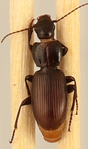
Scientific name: Pterostichus restrictus
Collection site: Niwot Ridge NEON (NIWO), plot NIWO_001